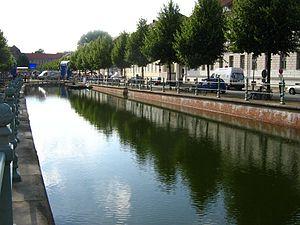
Potsdam est une ville d'Allemagne, capitale du Land de Brandebourg située près de Berlin, au bord de la rivière Havel. Elle compte aujourd'hui environ 180000 habitants, et est donc la ville la plus peuplée du Brandebourg.